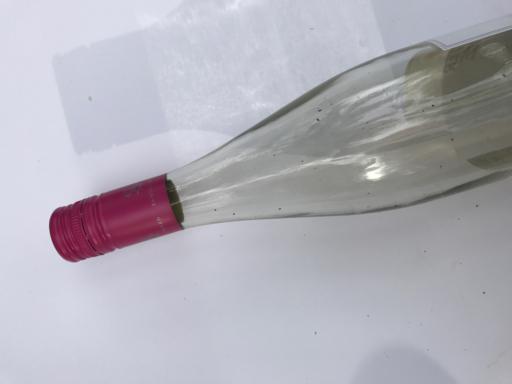
Waste category: glass